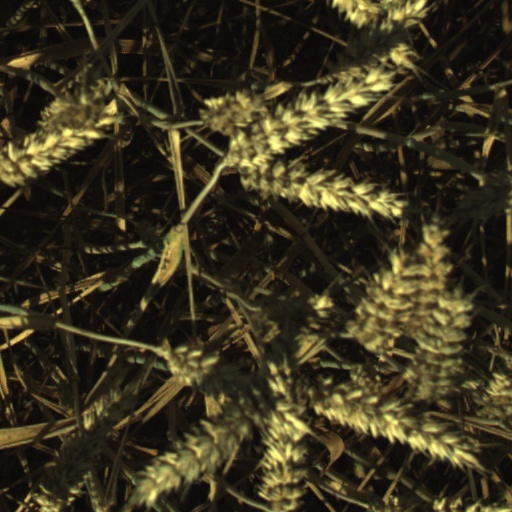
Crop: wheat